Stanisław Wielgus

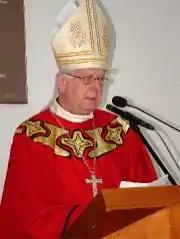
Stanisław Wielgus

He was named Archbishop of Warsaw by Pope Benedict XVI on 6 December 2006. He took formal canonical possession of the see as archbishop in a private ceremony on 5 January 2007.